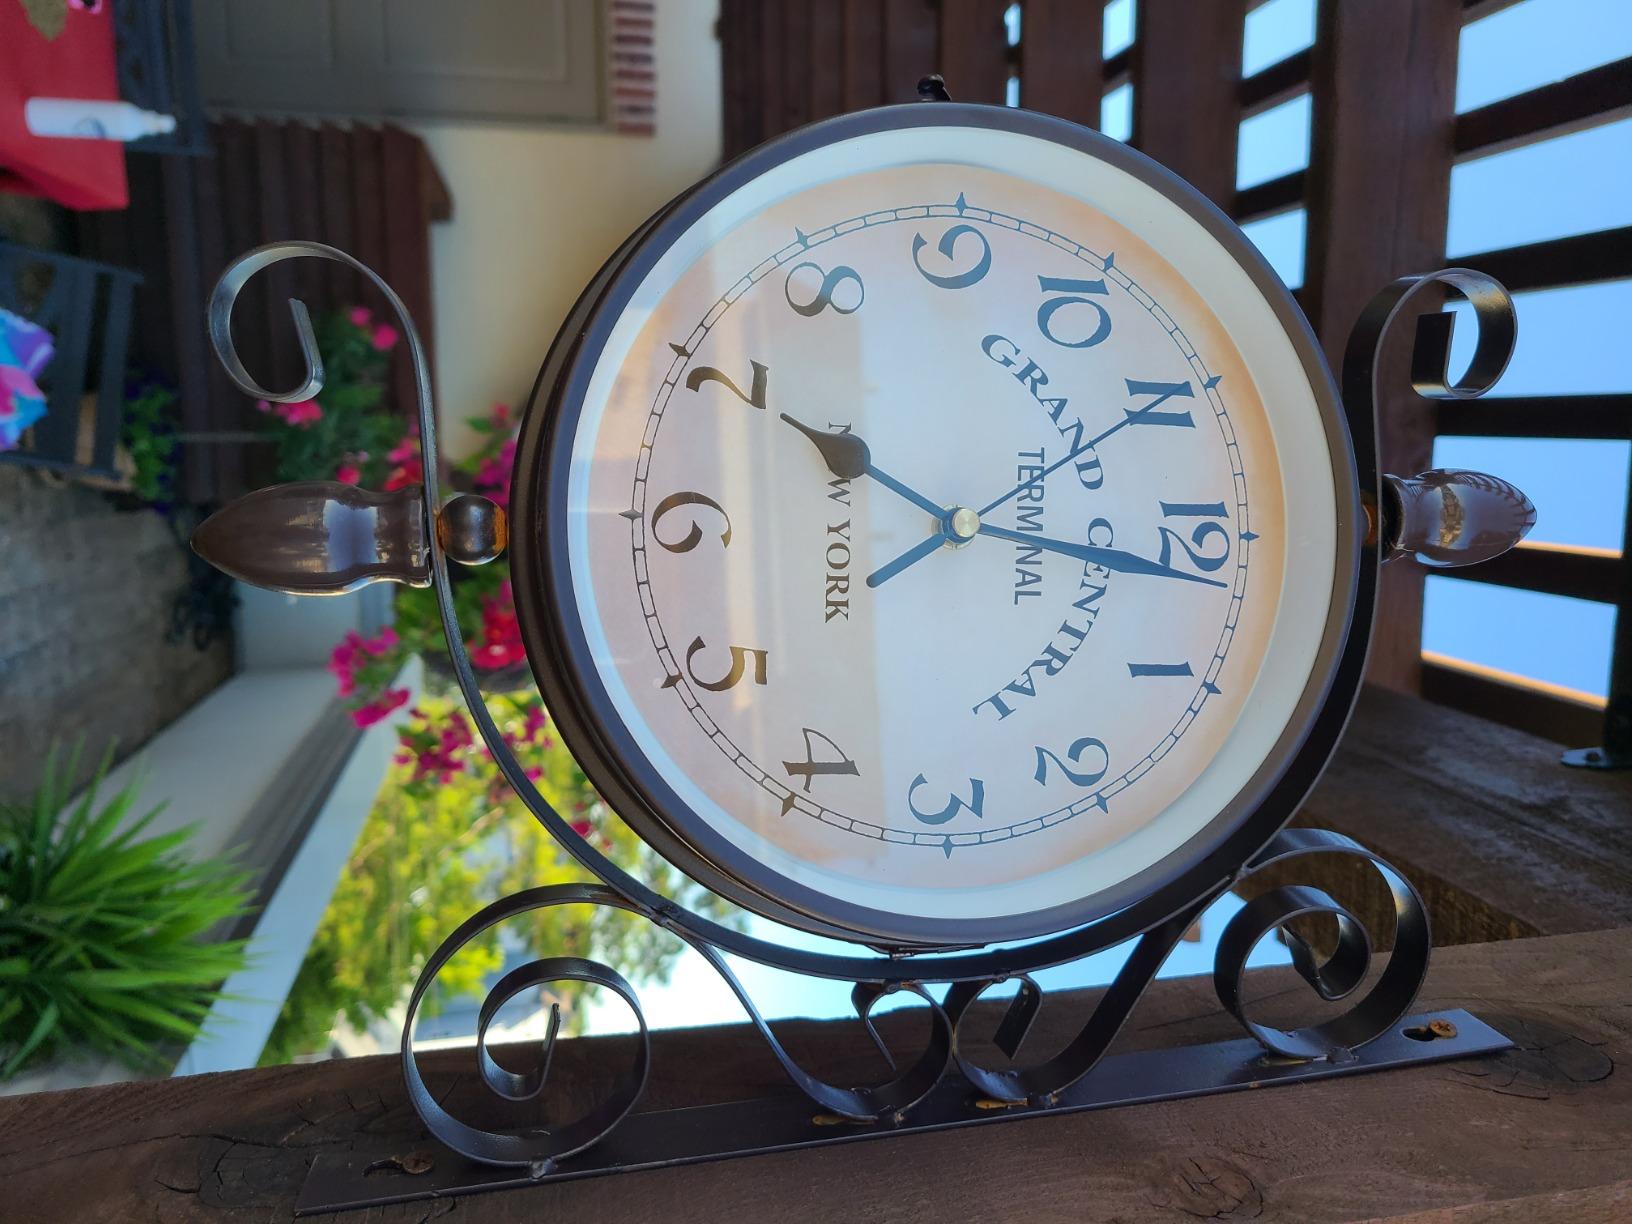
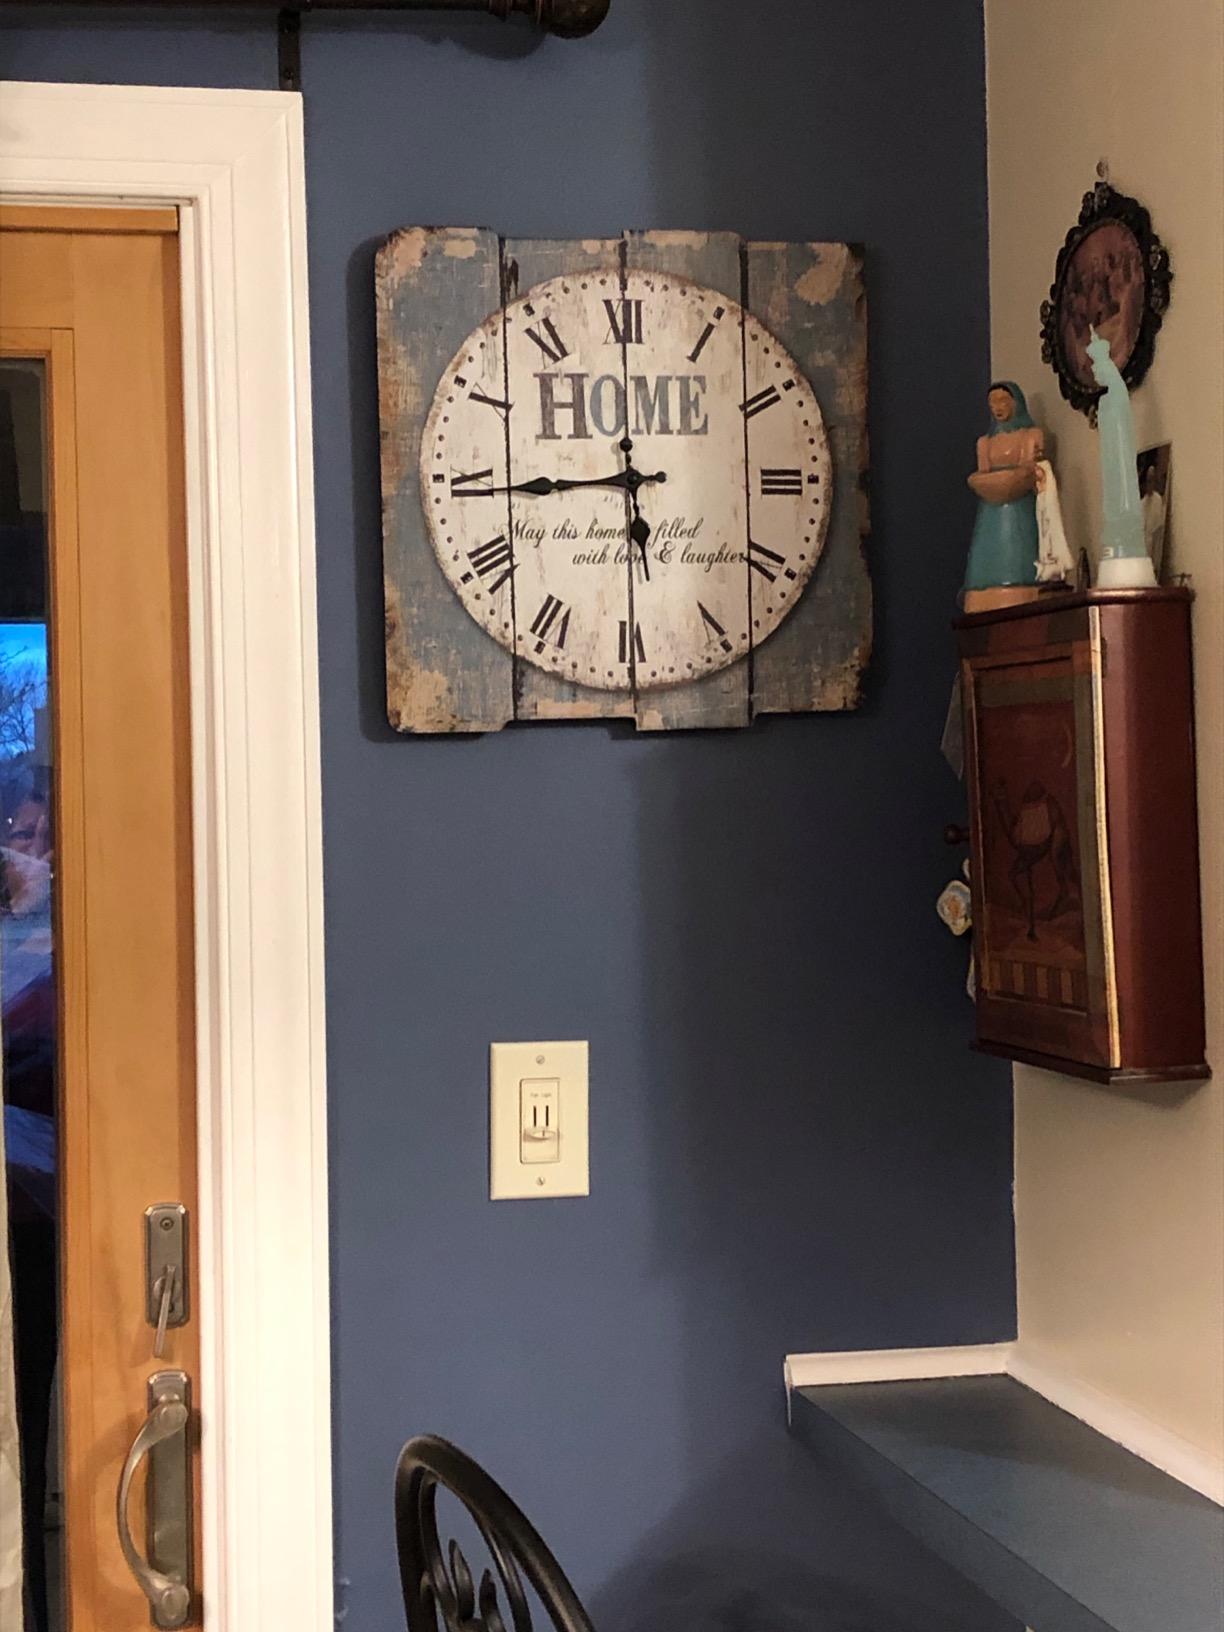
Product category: clock
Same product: no